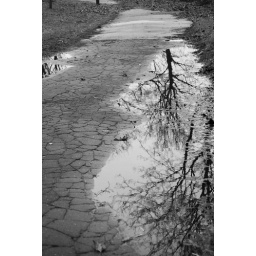
tree reflected in water